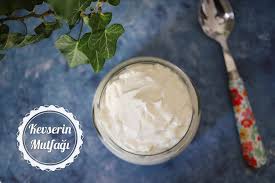
Label: yogurt